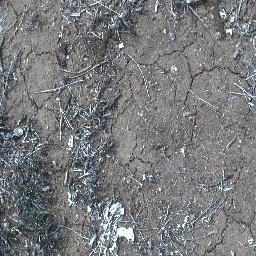
Label: negative